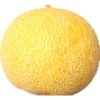
Label: Cantaloupe 1